Vivian Edwards

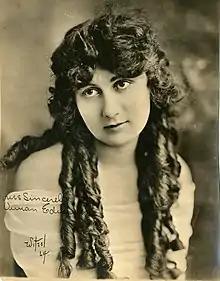

Born in Los Angeles in 1896, Edwards began her film career with the Keystone Film Company. A 1916 magazine article described her as "one of Mack Sennet's most charming fun-makers." She often played in Charlie Chaplin's earliest films in 1914 and 1915. Her role as one of the Goo Goo sisters in "The Property Man", starring Chaplin, was one of her most memorable roles. She is credited in 57 silent films. In 1926, she married director Bryan Foy. They had one daughter, Mary Jane (Foy) Landstrom.